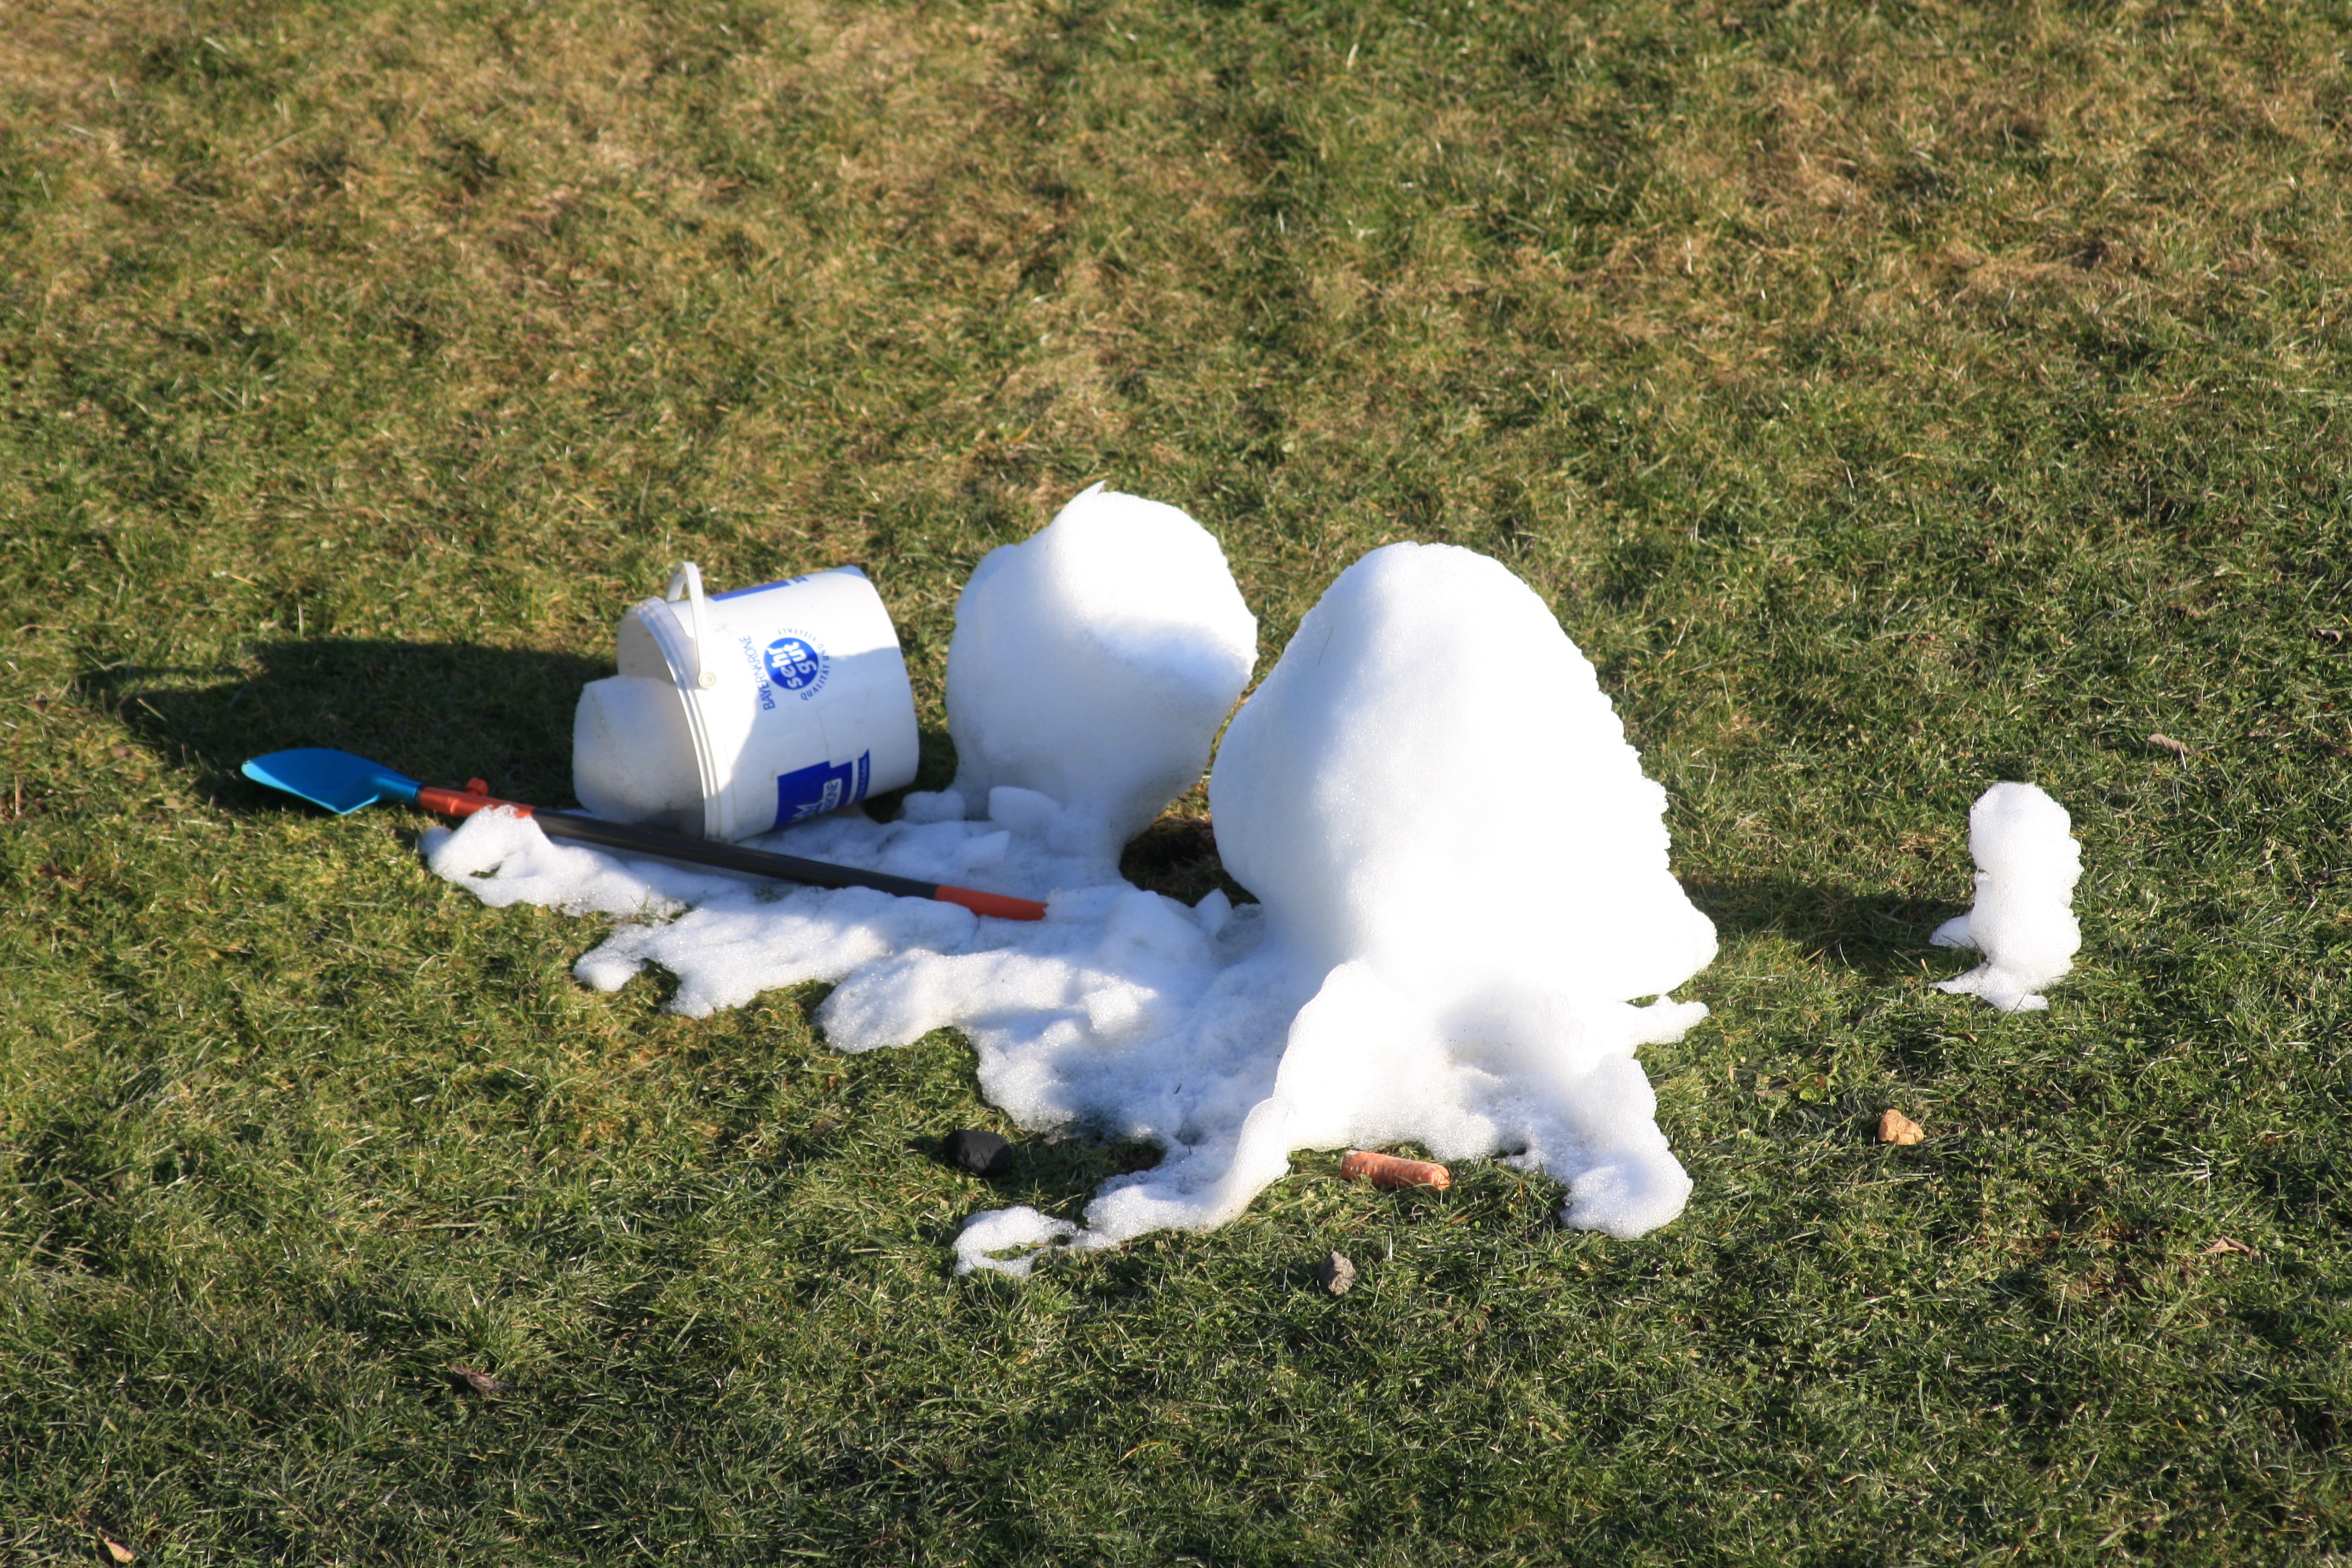
grass, snow, lawn, snow man, snow melt